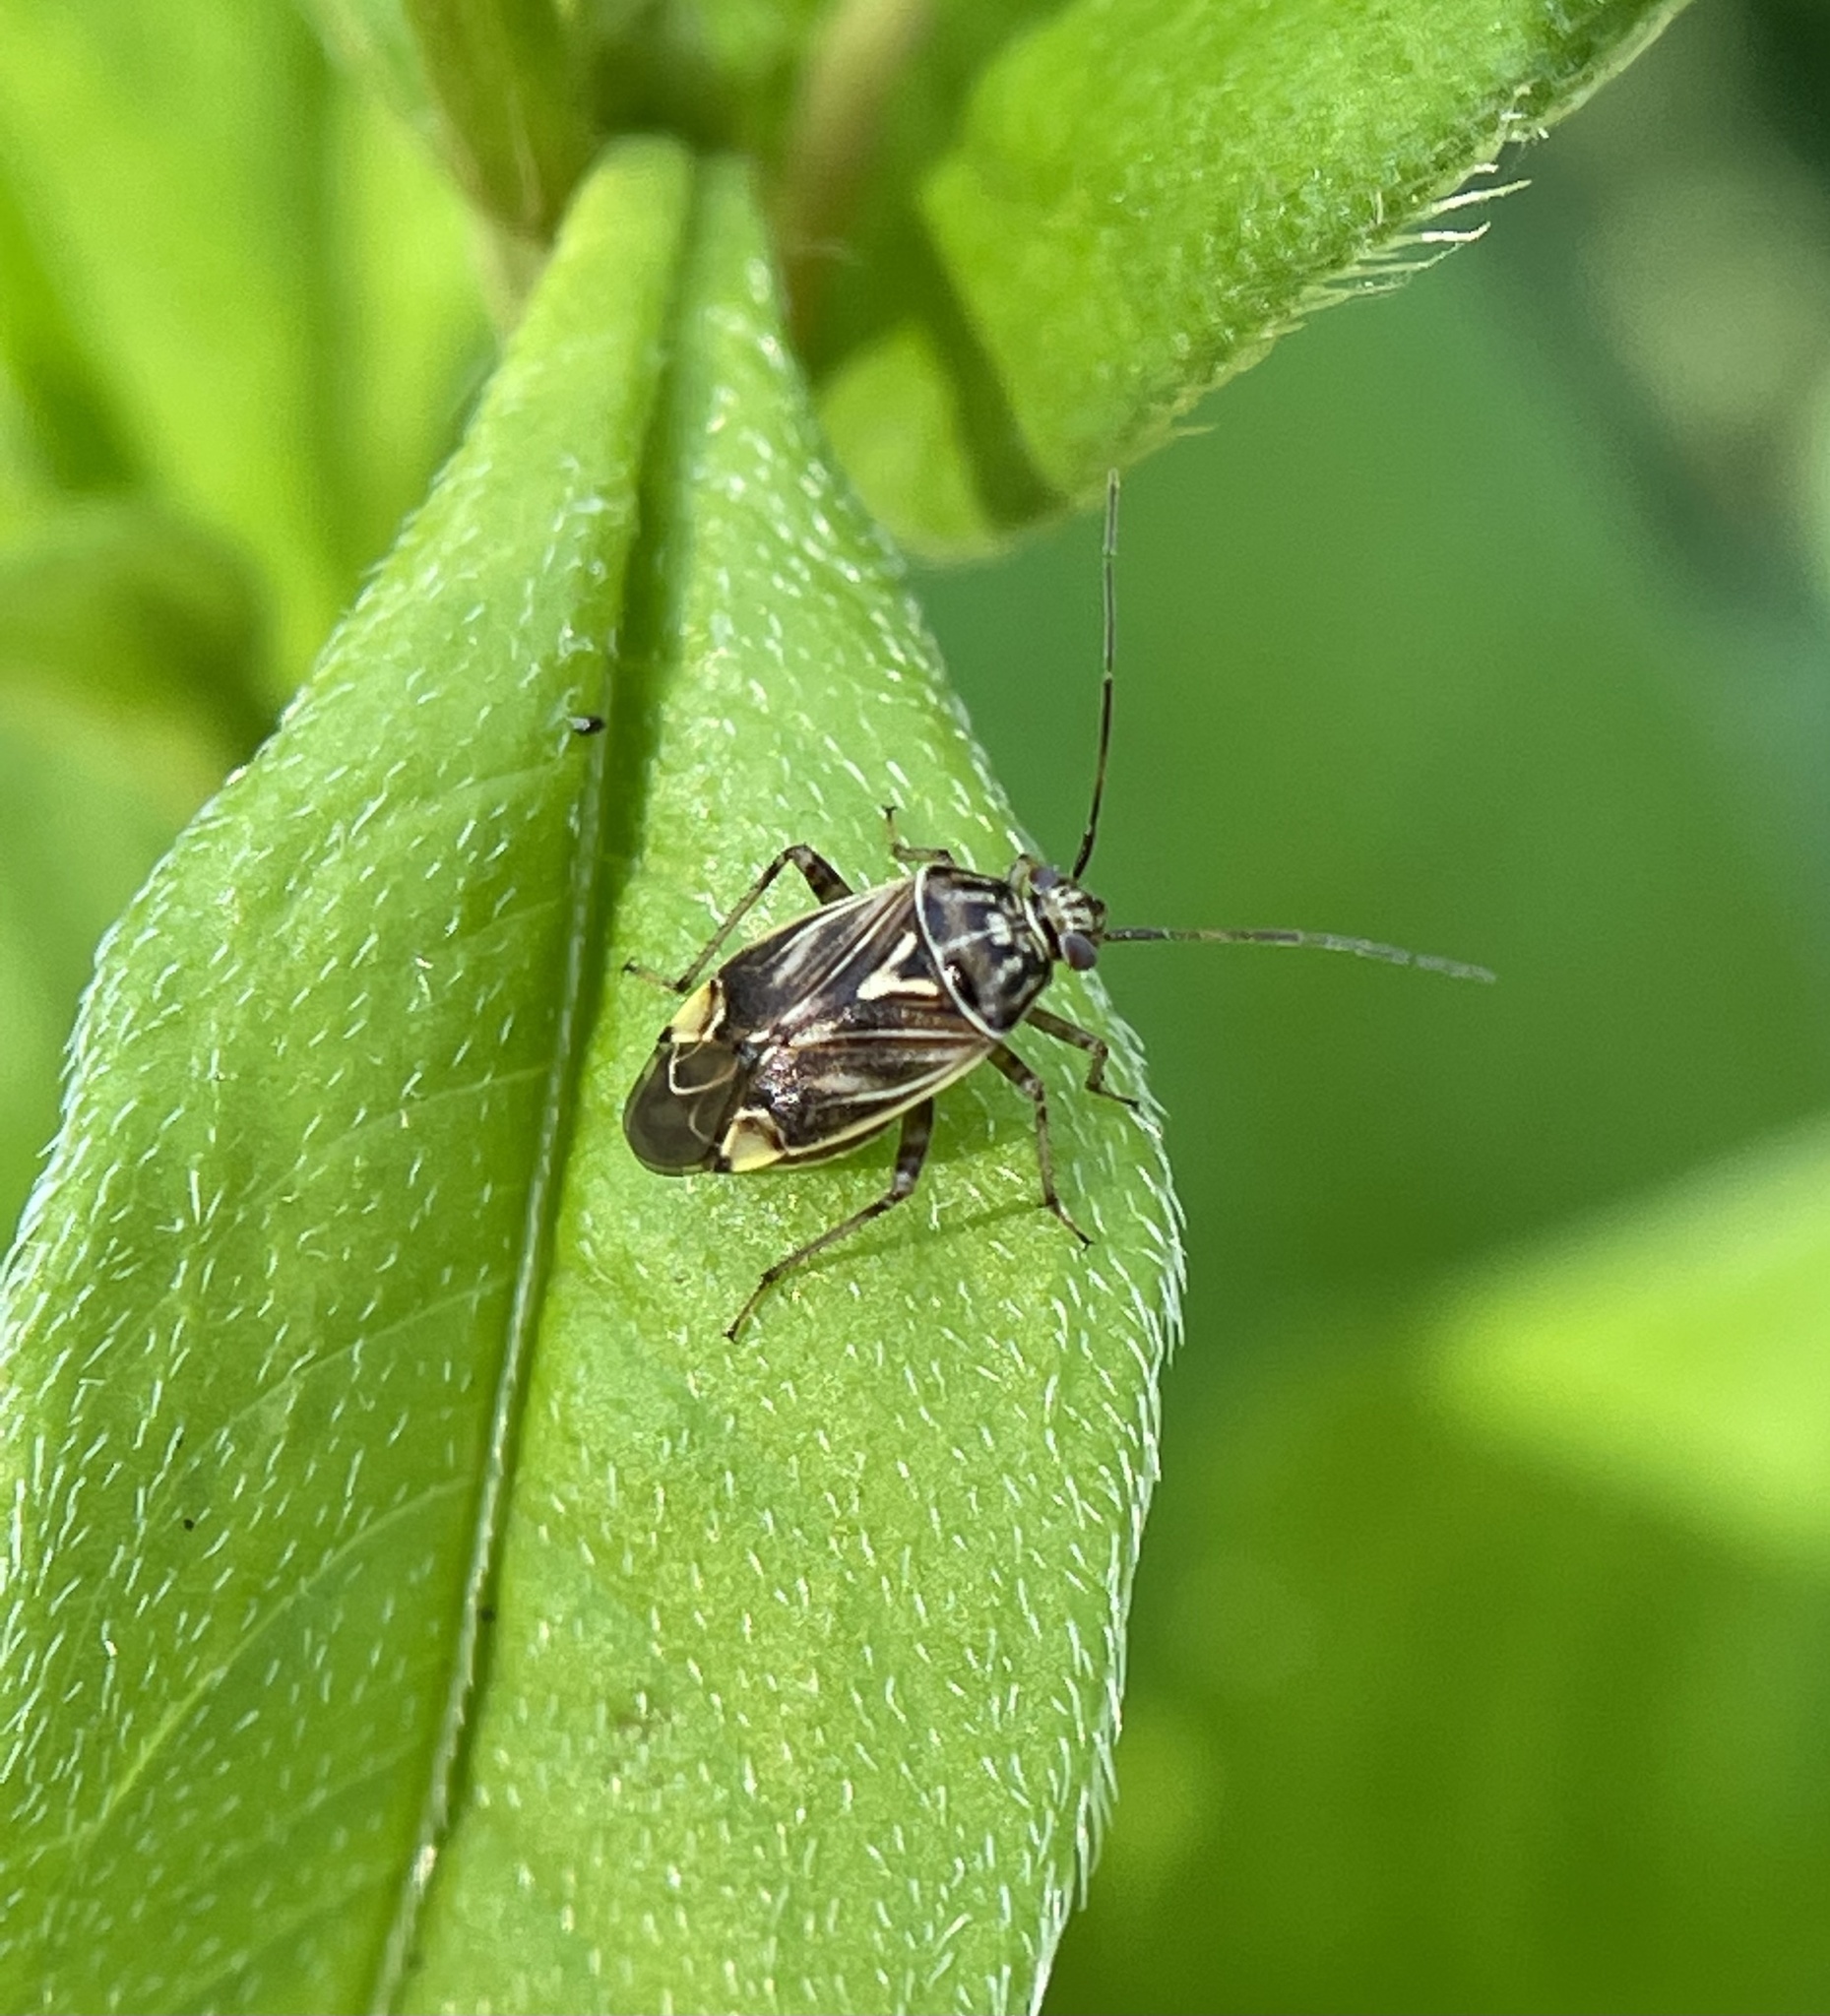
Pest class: lygus_bug